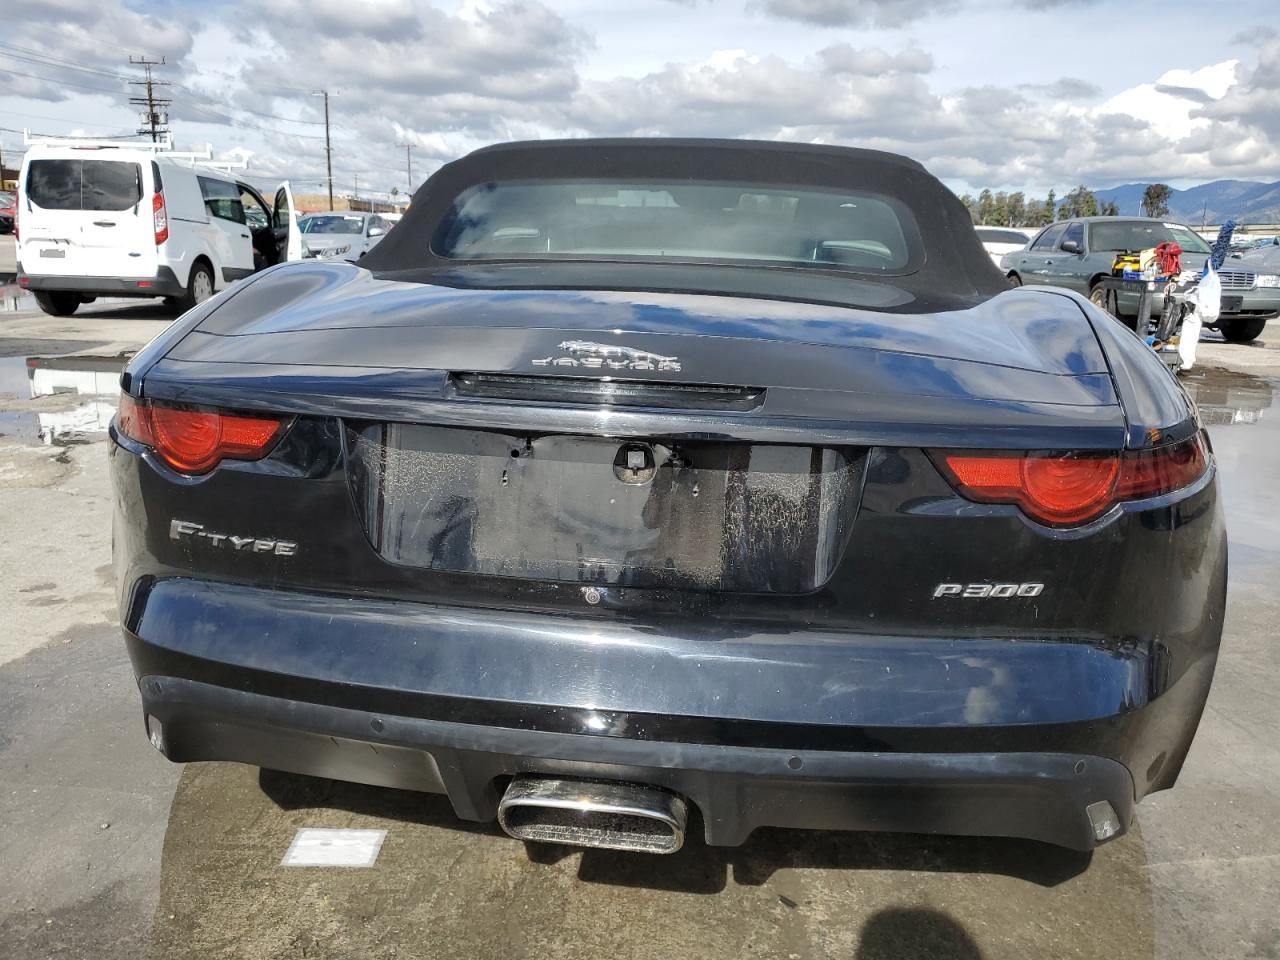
Aucun dommage détecté.
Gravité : aucun